Buckeye Municipal Airport

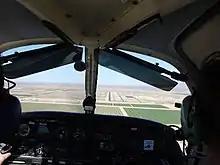
PA 28-161 of Oxford Aviation Academy, a British flight academy based at Phoenix Goodyear Airport, approaching Buckeye Municipal Airport, during student pilot training under JAA/CAA license

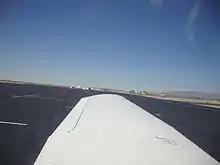
Buckeye Municipal Airport apron

Buckeye Municipal Airport covers an area of at an elevation of 1,033 feet (315 m) above mean sea level. It has one runway designated 17/35 with an asphalt surface measuring .